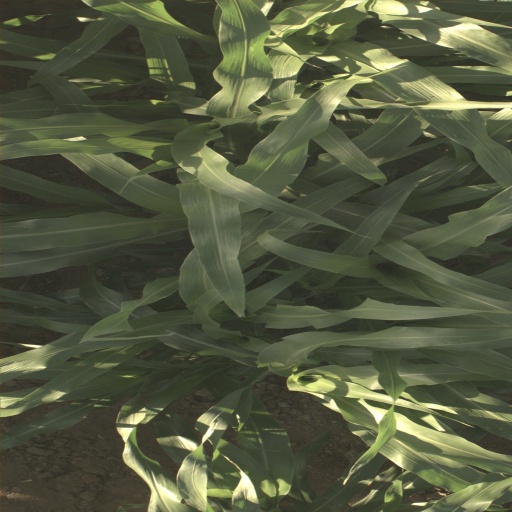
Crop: sorghum